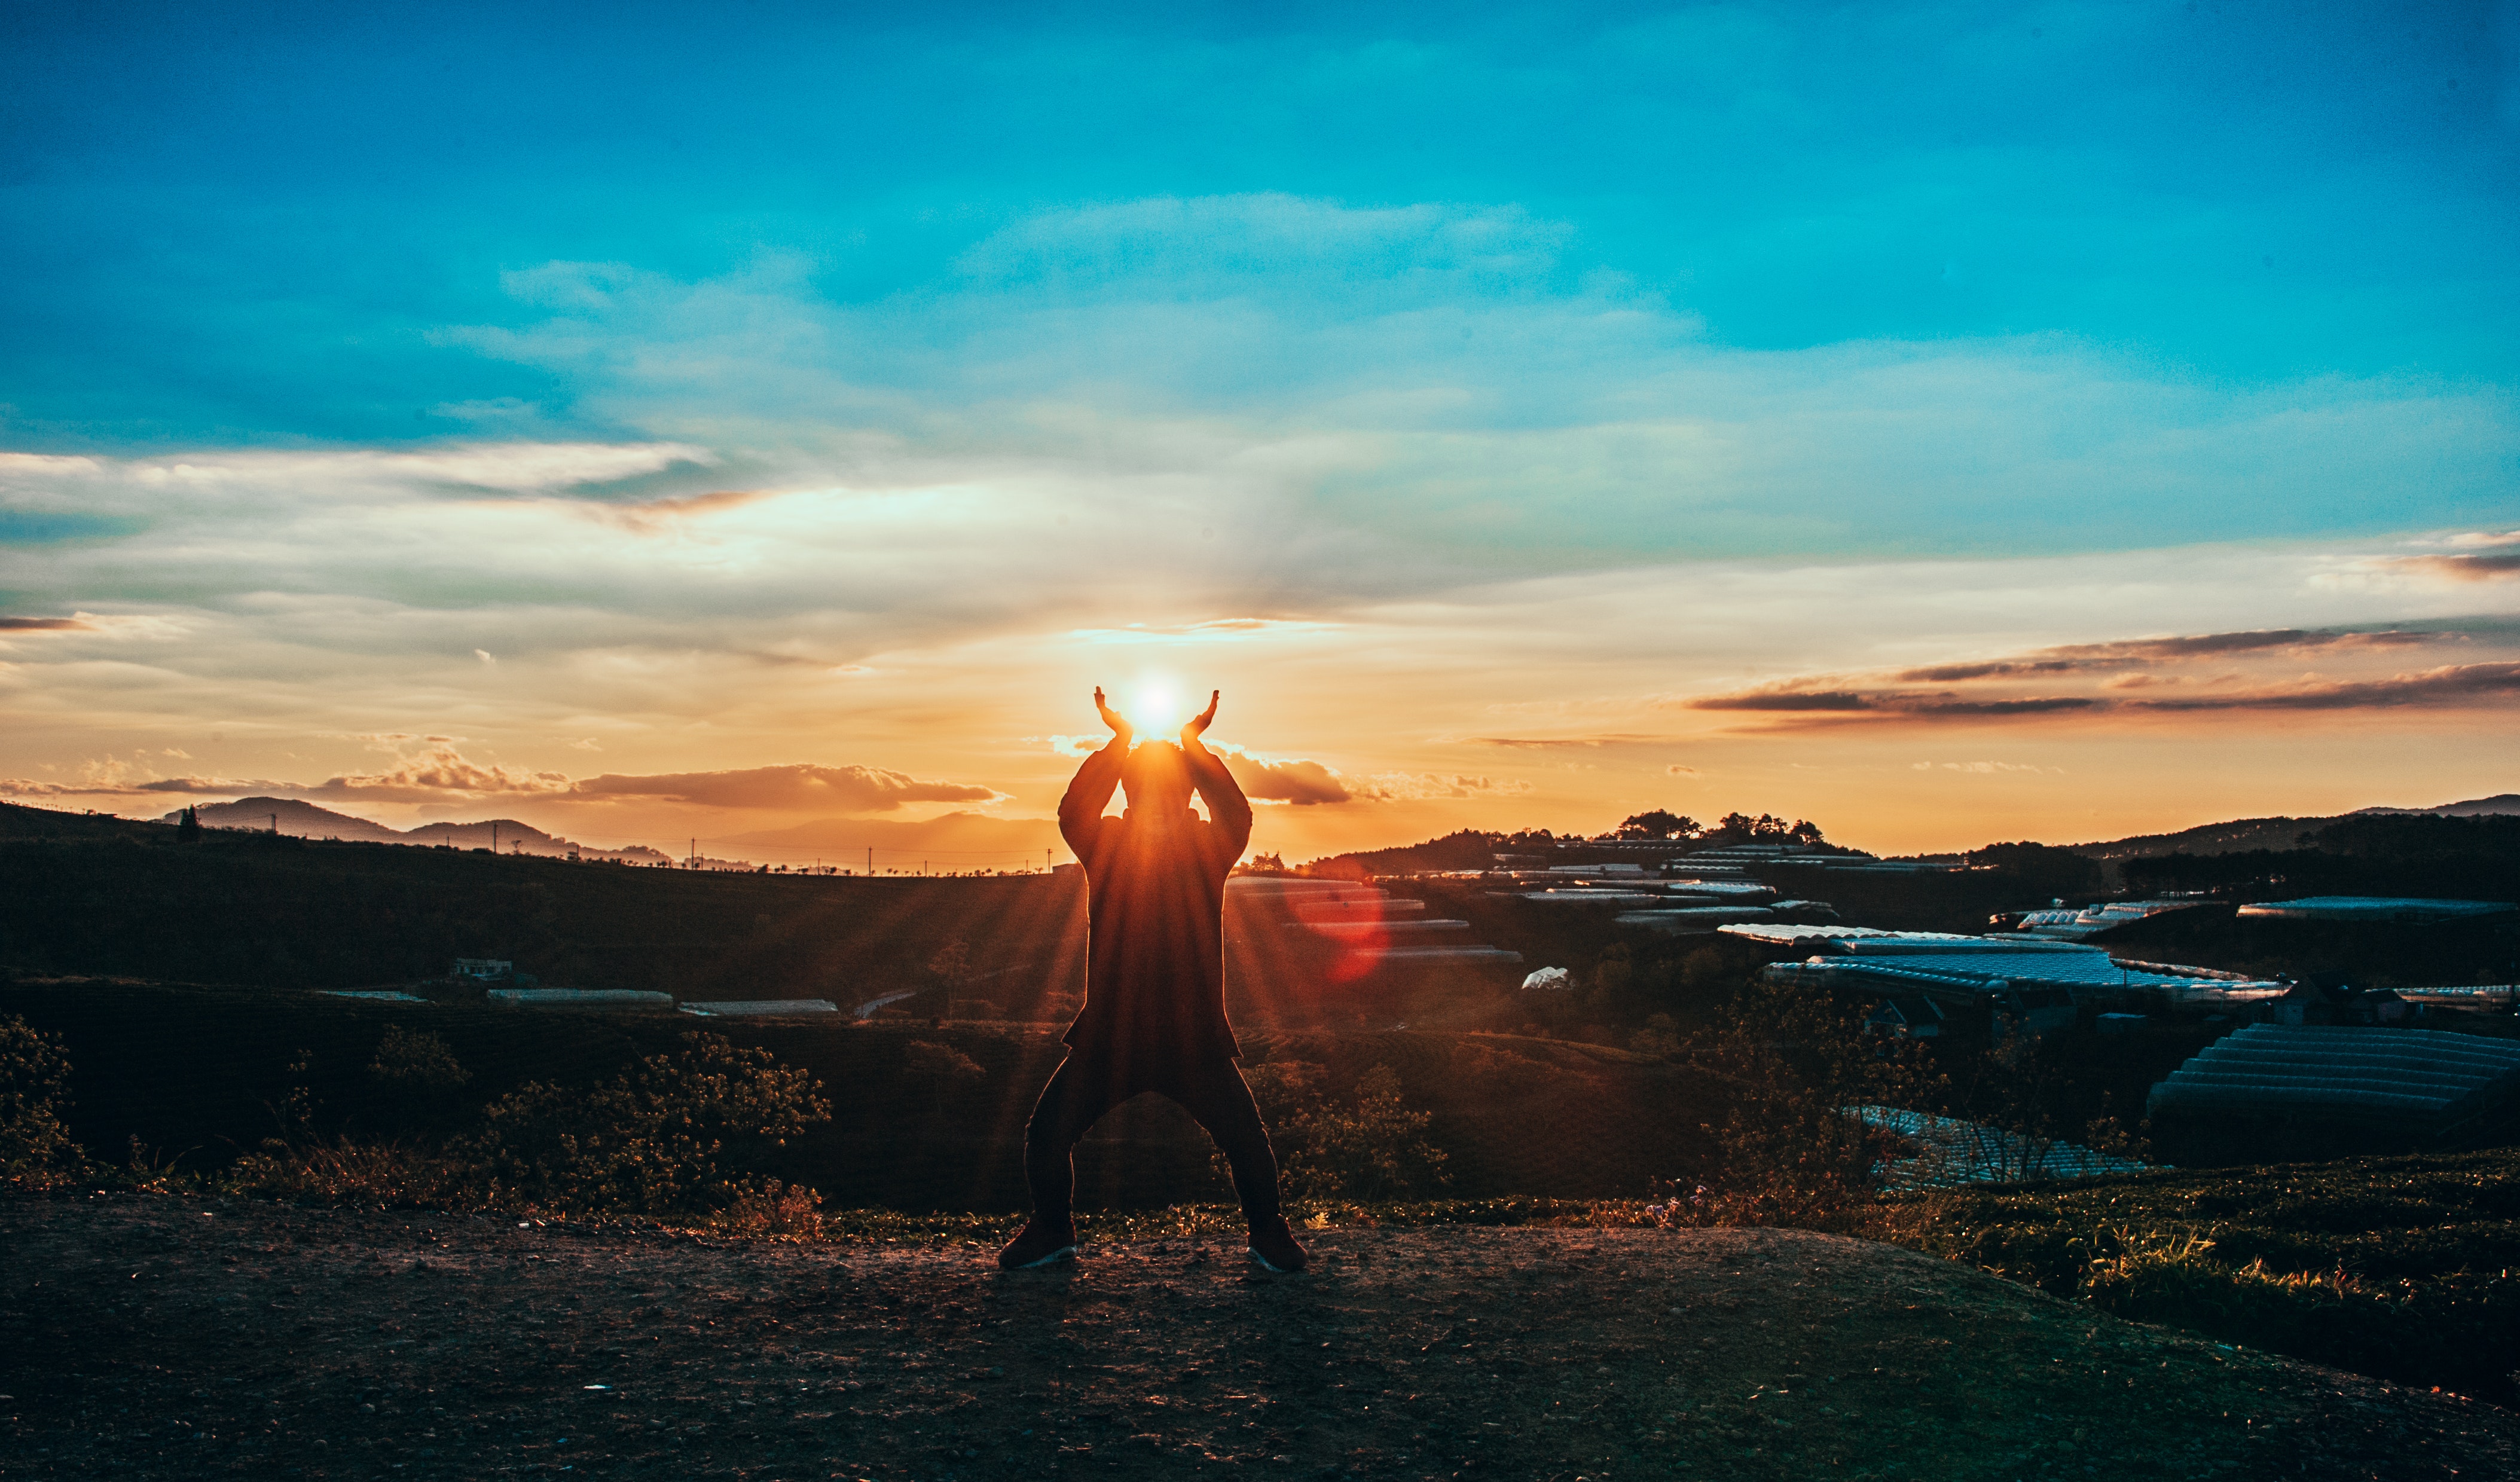
sky, People in nature, horizon, cloud, sunset, water, photography, sea, sunlight, evening, sunrise, summer, ocean, landscape, happy, sun, dusk, dawn